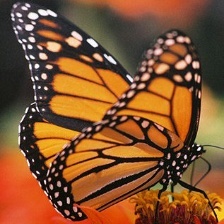
Species: MONARCH
Butterfly family (ImageNet category): monarch